Flag of Finland

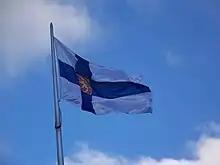
Finnish State Flag at the Finnish embassy, Canberra.

The Finnish flag is used in three main variants. The usual national flag is used by all citizens, organisations and Finnish municipalities and regions. Anyone is allowed to fly the national flag whenever it is deemed to be suitable. The rectangular state flag is used by bodies of the Finnish national and provincial governments, by the cathedral chapters of the two national churches (Evangelical Lutheran and Orthodox) and non-naval vessels of the state.